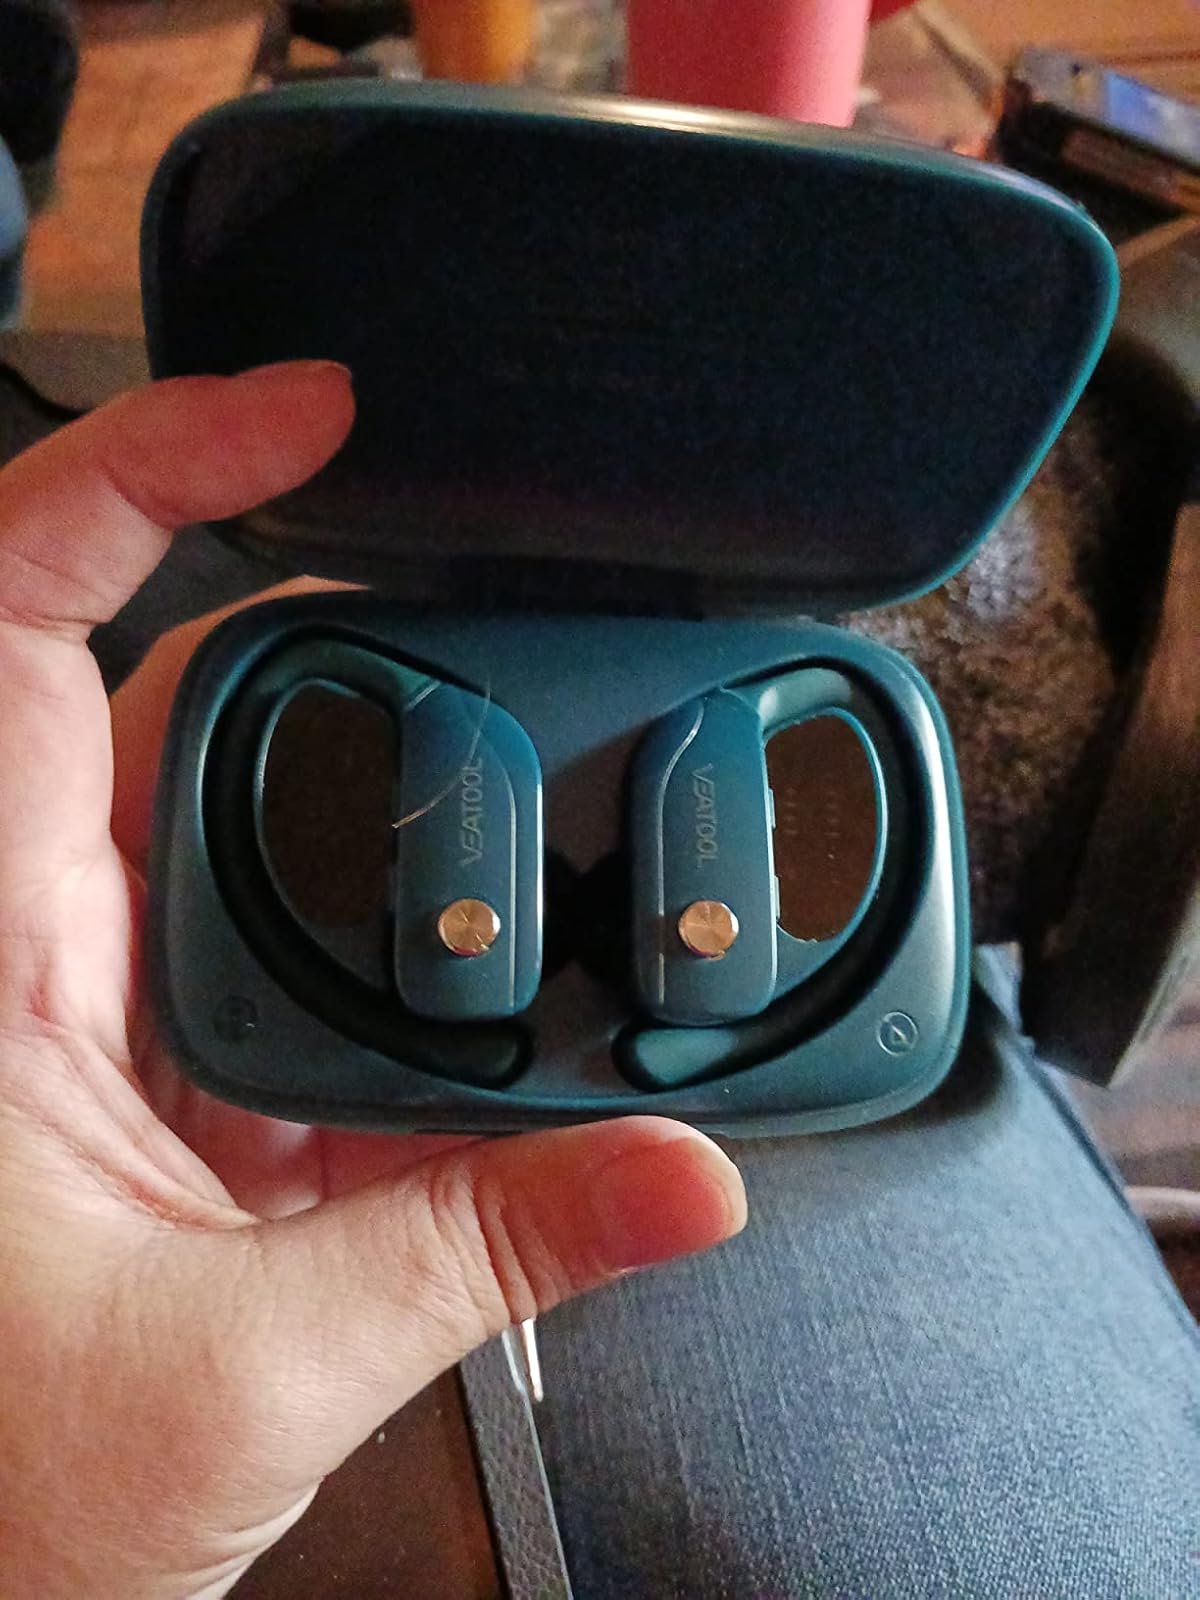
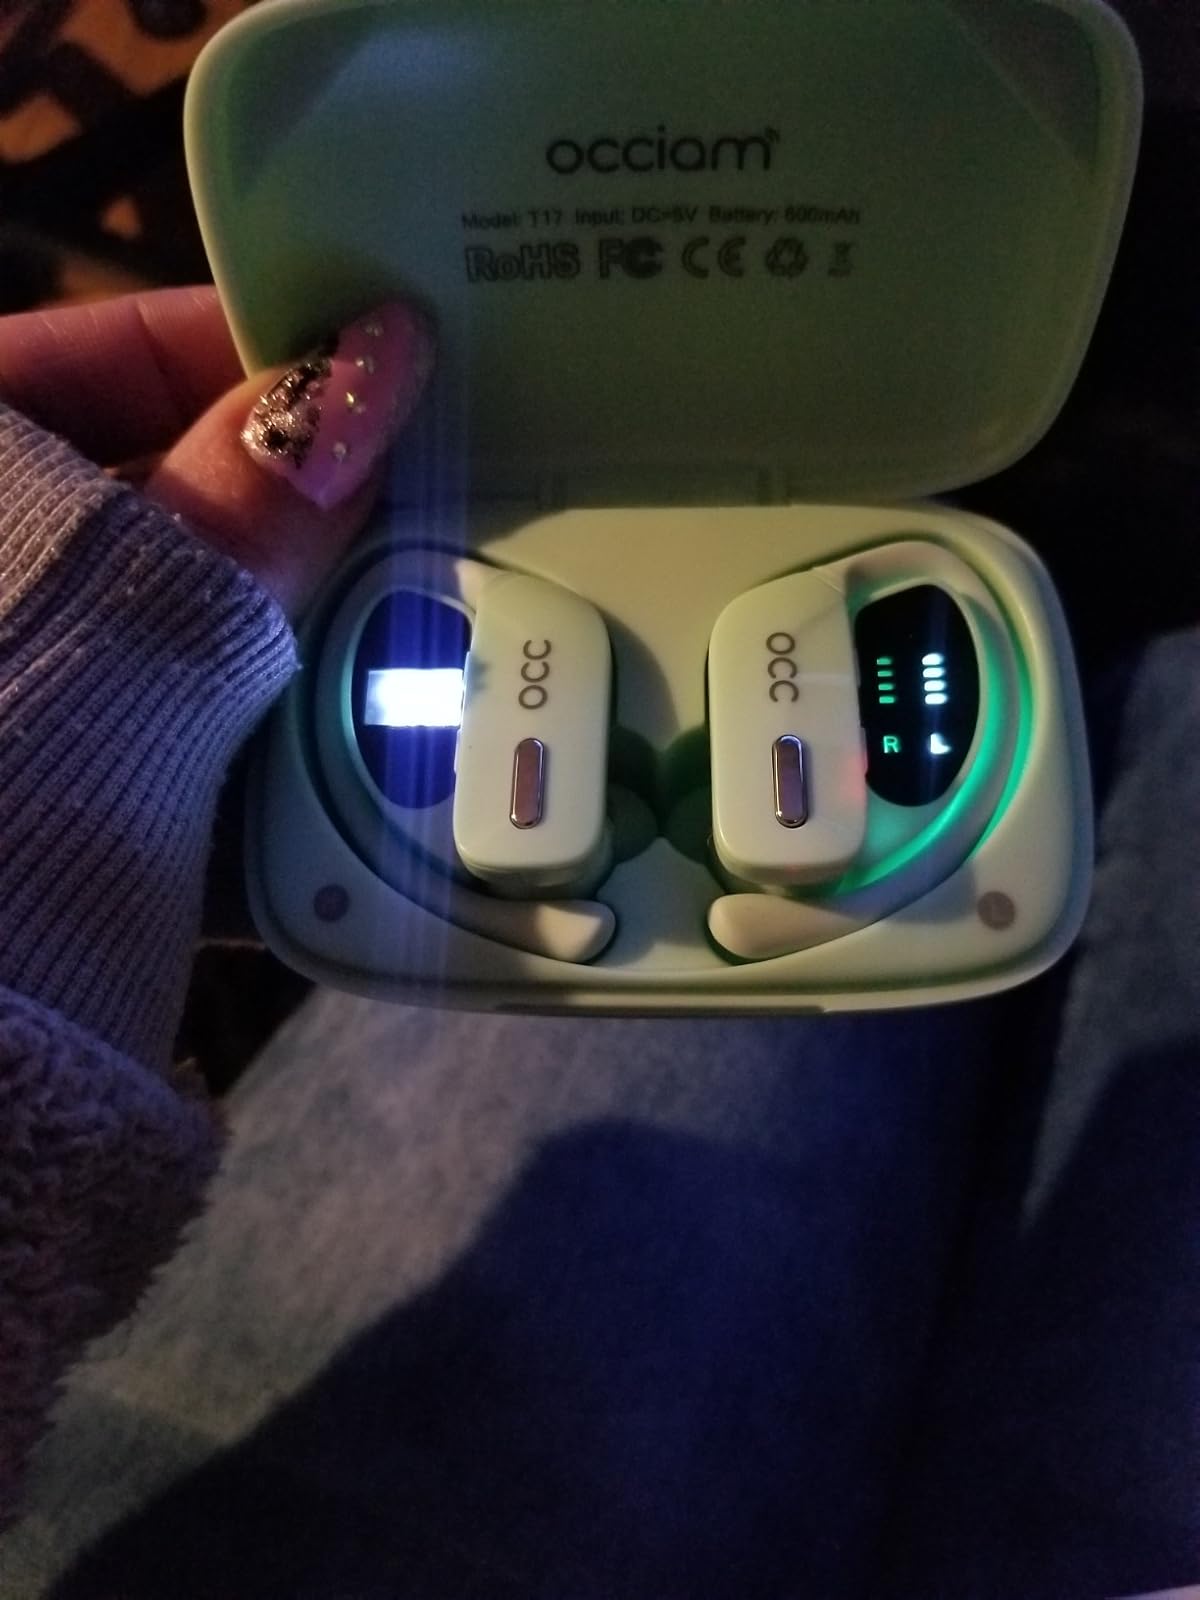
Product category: earbuds
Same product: no